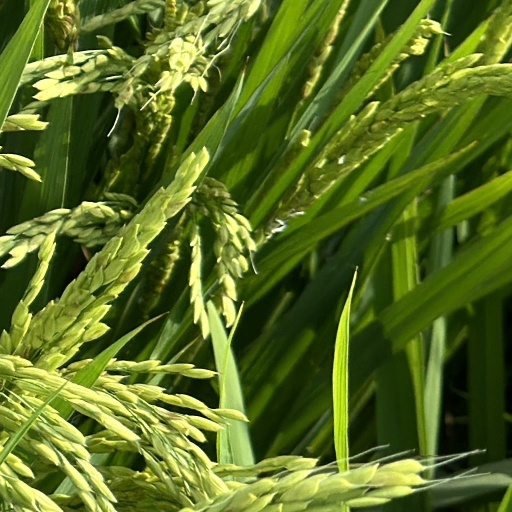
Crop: rice